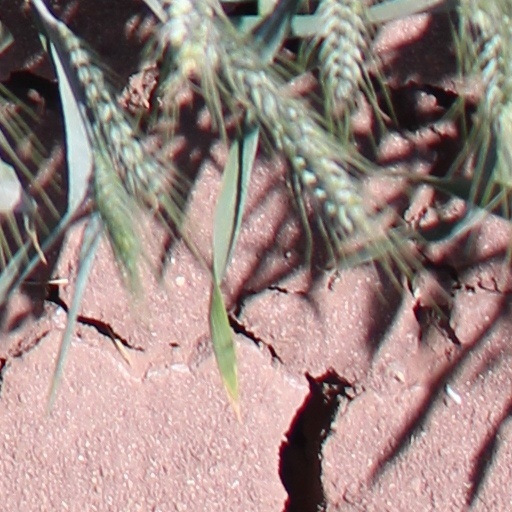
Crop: wheat